Esso

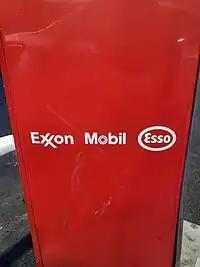
Station signage at an Exxon station in Columbus, Ohio, featuring the Esso logo, while BP owns the rights to the Standard Oil name in Ohio

In February 2016, ExxonMobil successfully asked a U.S. federal court to lift the 1930s trademark injunction that banned it from using the Esso brand in some states. By this time, as a result of numerous mergers and rebranding, most of the remaining Standard Oil companies that had objected to the Esso name had been acquired by BP. ExxonMobil cited trademark surveys in which there was no longer possible confusion with the Esso name as it was more than seven decades before. Neither BP nor Chevron (which had minimized the use of the Standard name in the 1970s) had any objection to lifting the ban.